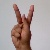
The image shows a hand gesture representing the letter 'K' in Indian Sign Language.